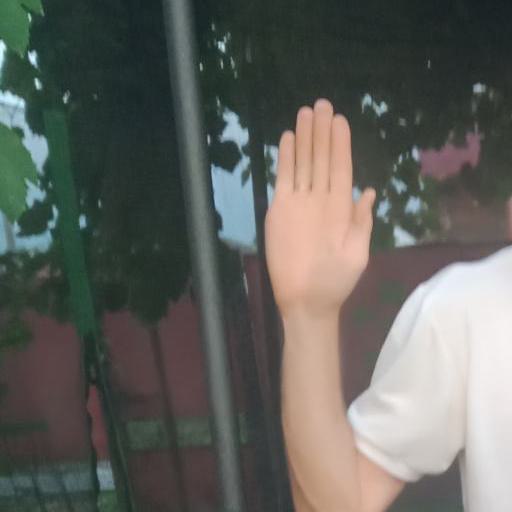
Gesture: stop